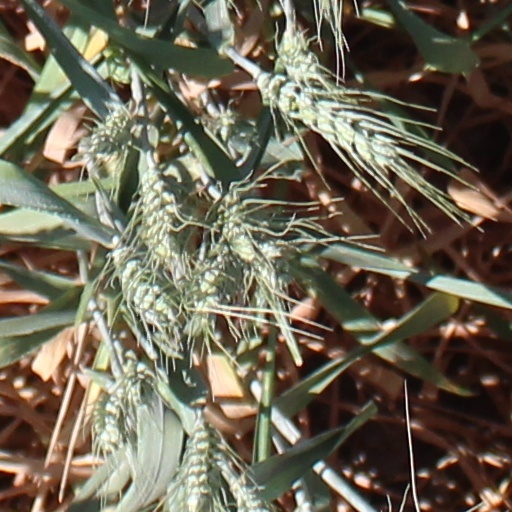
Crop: wheat